Mark McInerney

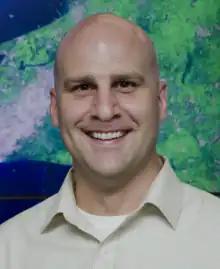
Mark McInerney

Mark A. McInerney is an American meteorologist and climate data scientist. He was the NASA Director of UAP Research but took advantage of NASA's second delayed resignation program offering and retired from the agency in July 2025.